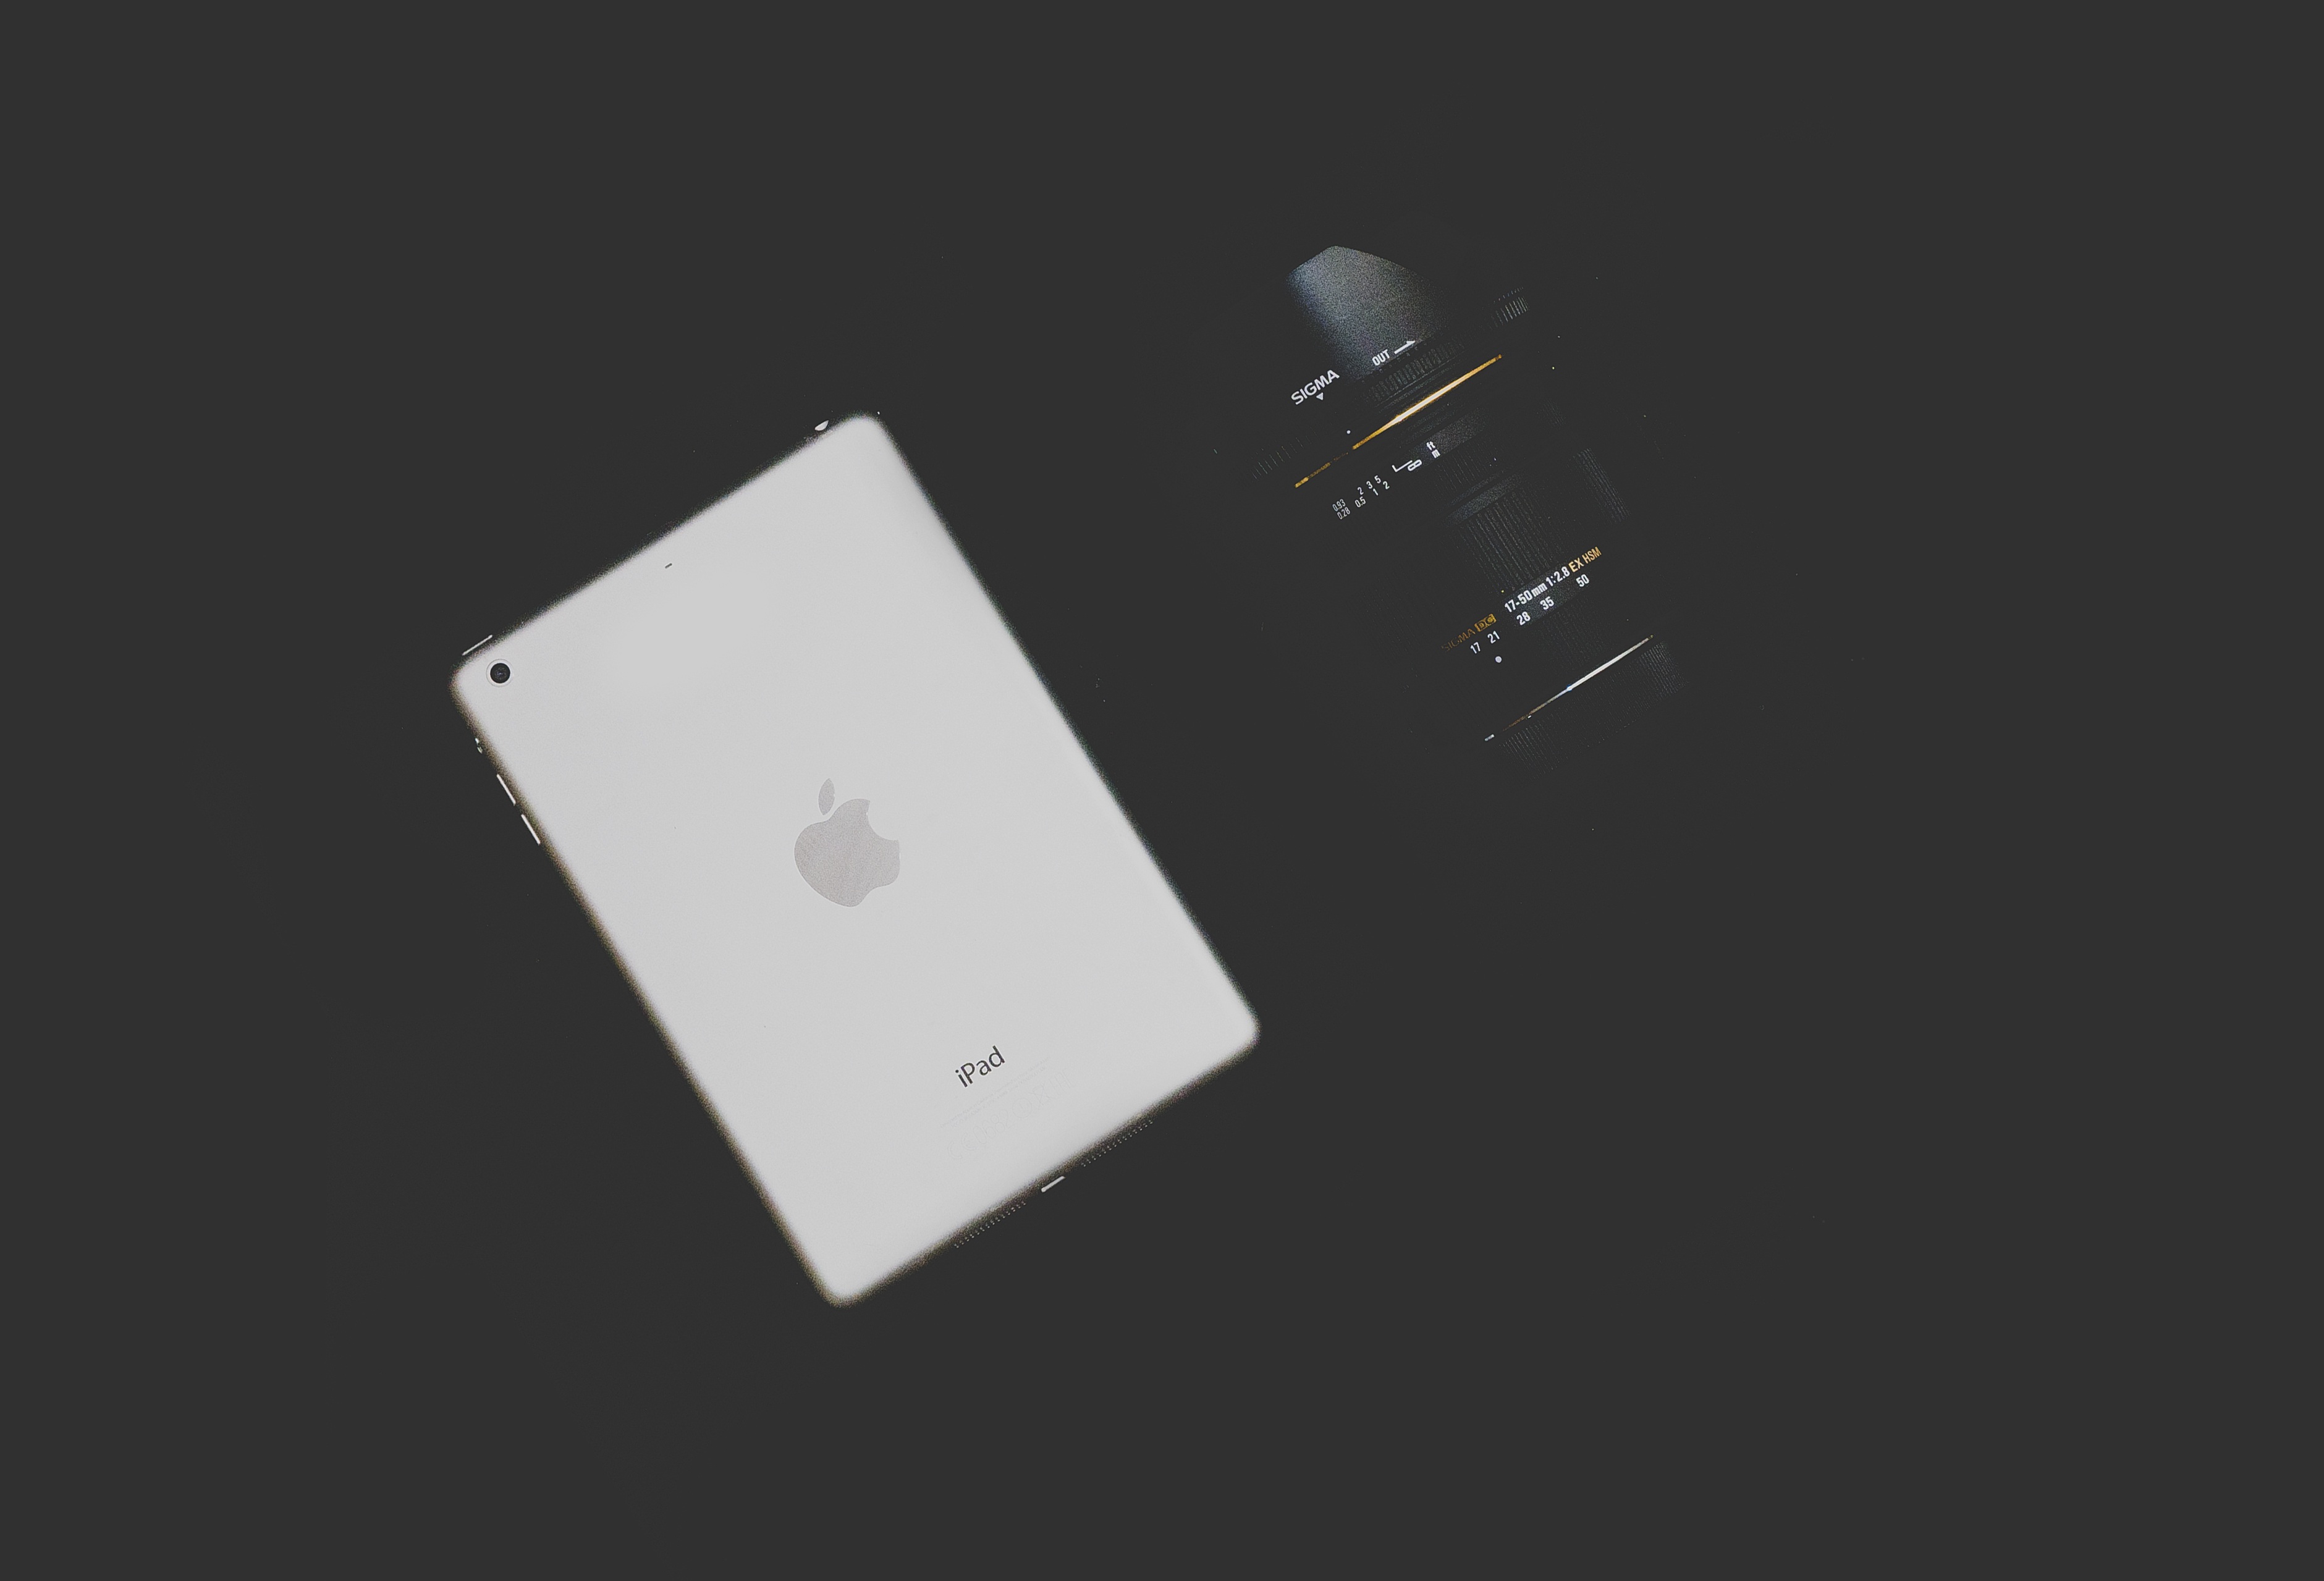
ipad, camera, photography, tablet, lens, workstation, brand, product, logo, sigma, multimedia, screenshot